Peshawari chappal

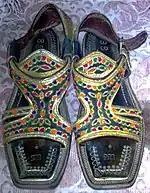
Black Peshawari chappals in Charsadda-style

It is a semi-closed shoe which consists of two wide straps crossed and joined with the sole, plus a heel strap with a buckle to tie according to the foot size and level of comfort. It is traditionally made with pure leather with its sole often made from a truck tyre. It is available in many traditional designs and colours with various variations such as gold and silver embroidery, which give the shoe a more elegant look. Peshawari chappals have become increasingly popular in other parts of Pakistan; even wearing them with jeans has become a fashion trend, especially among urban youth. With increased availability through e-commerce websites, they are now appearing in new designs in many cities of Pakistan and Dubai.